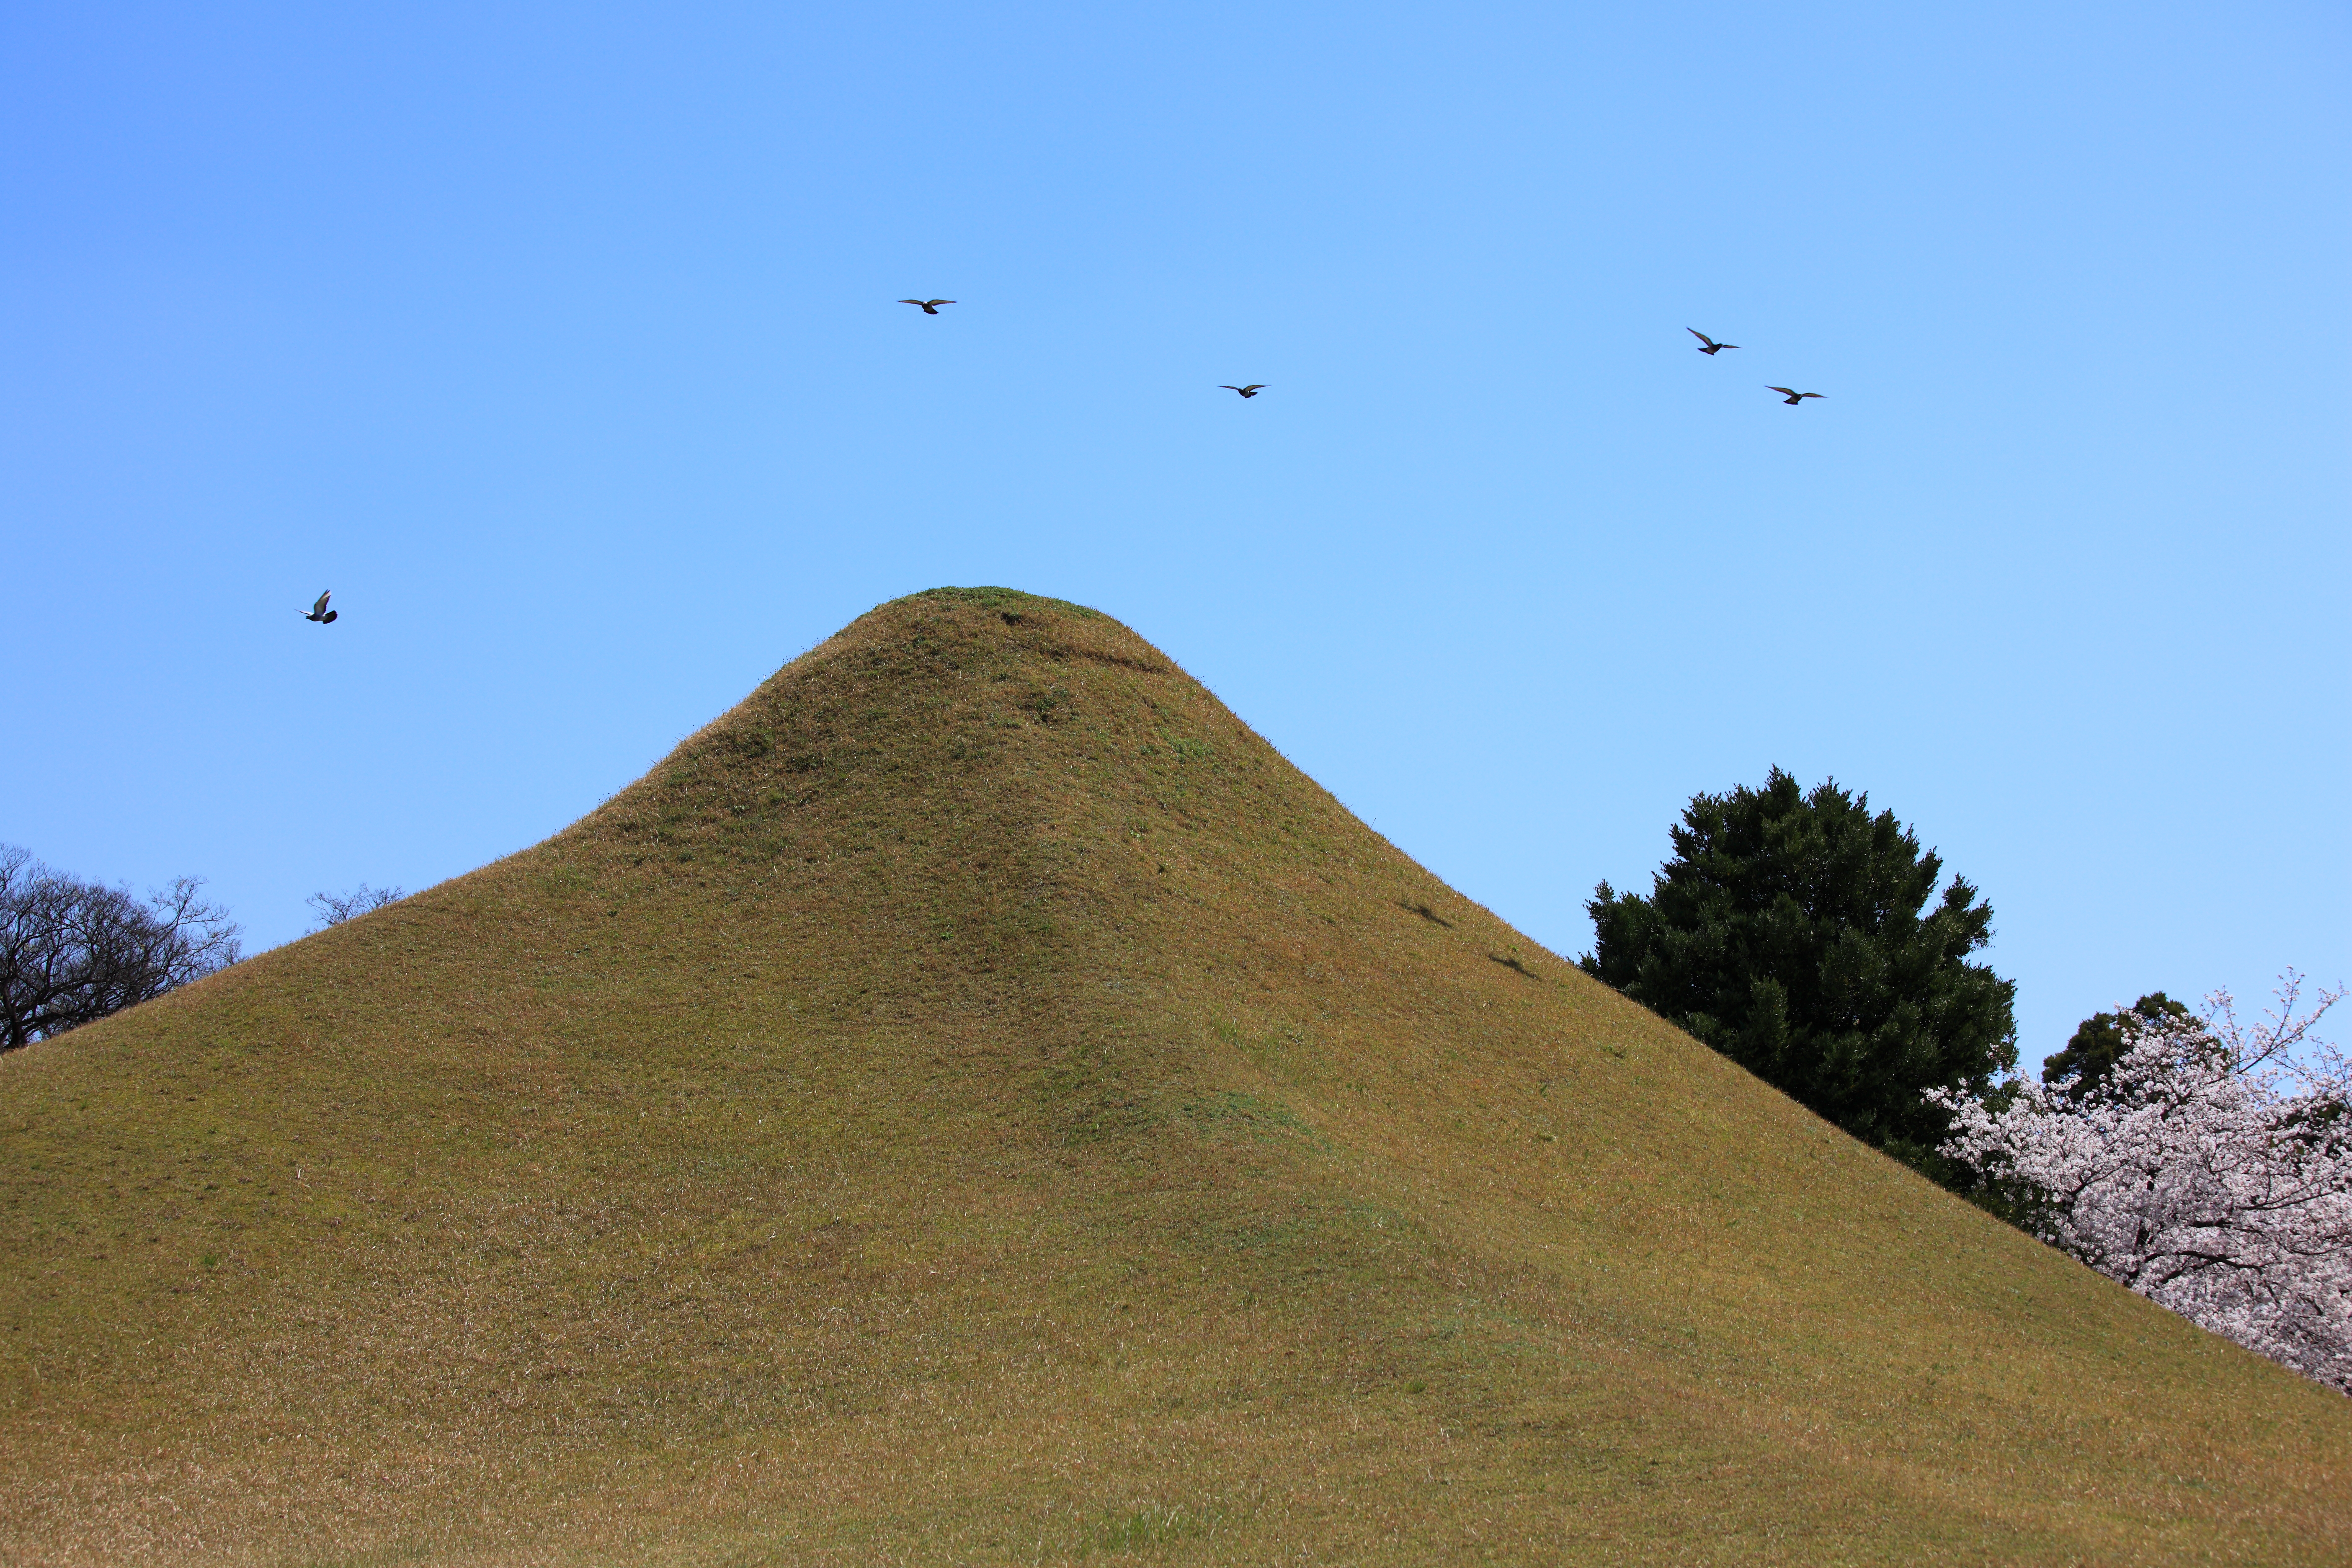
mountain, prairie, hill, wind, monument, high, garden, ridge, plain, japanese, grassland, plateau, 5d, style, artificial, hires, markii, ecosystem, hi, res, resolution, mound, steppe